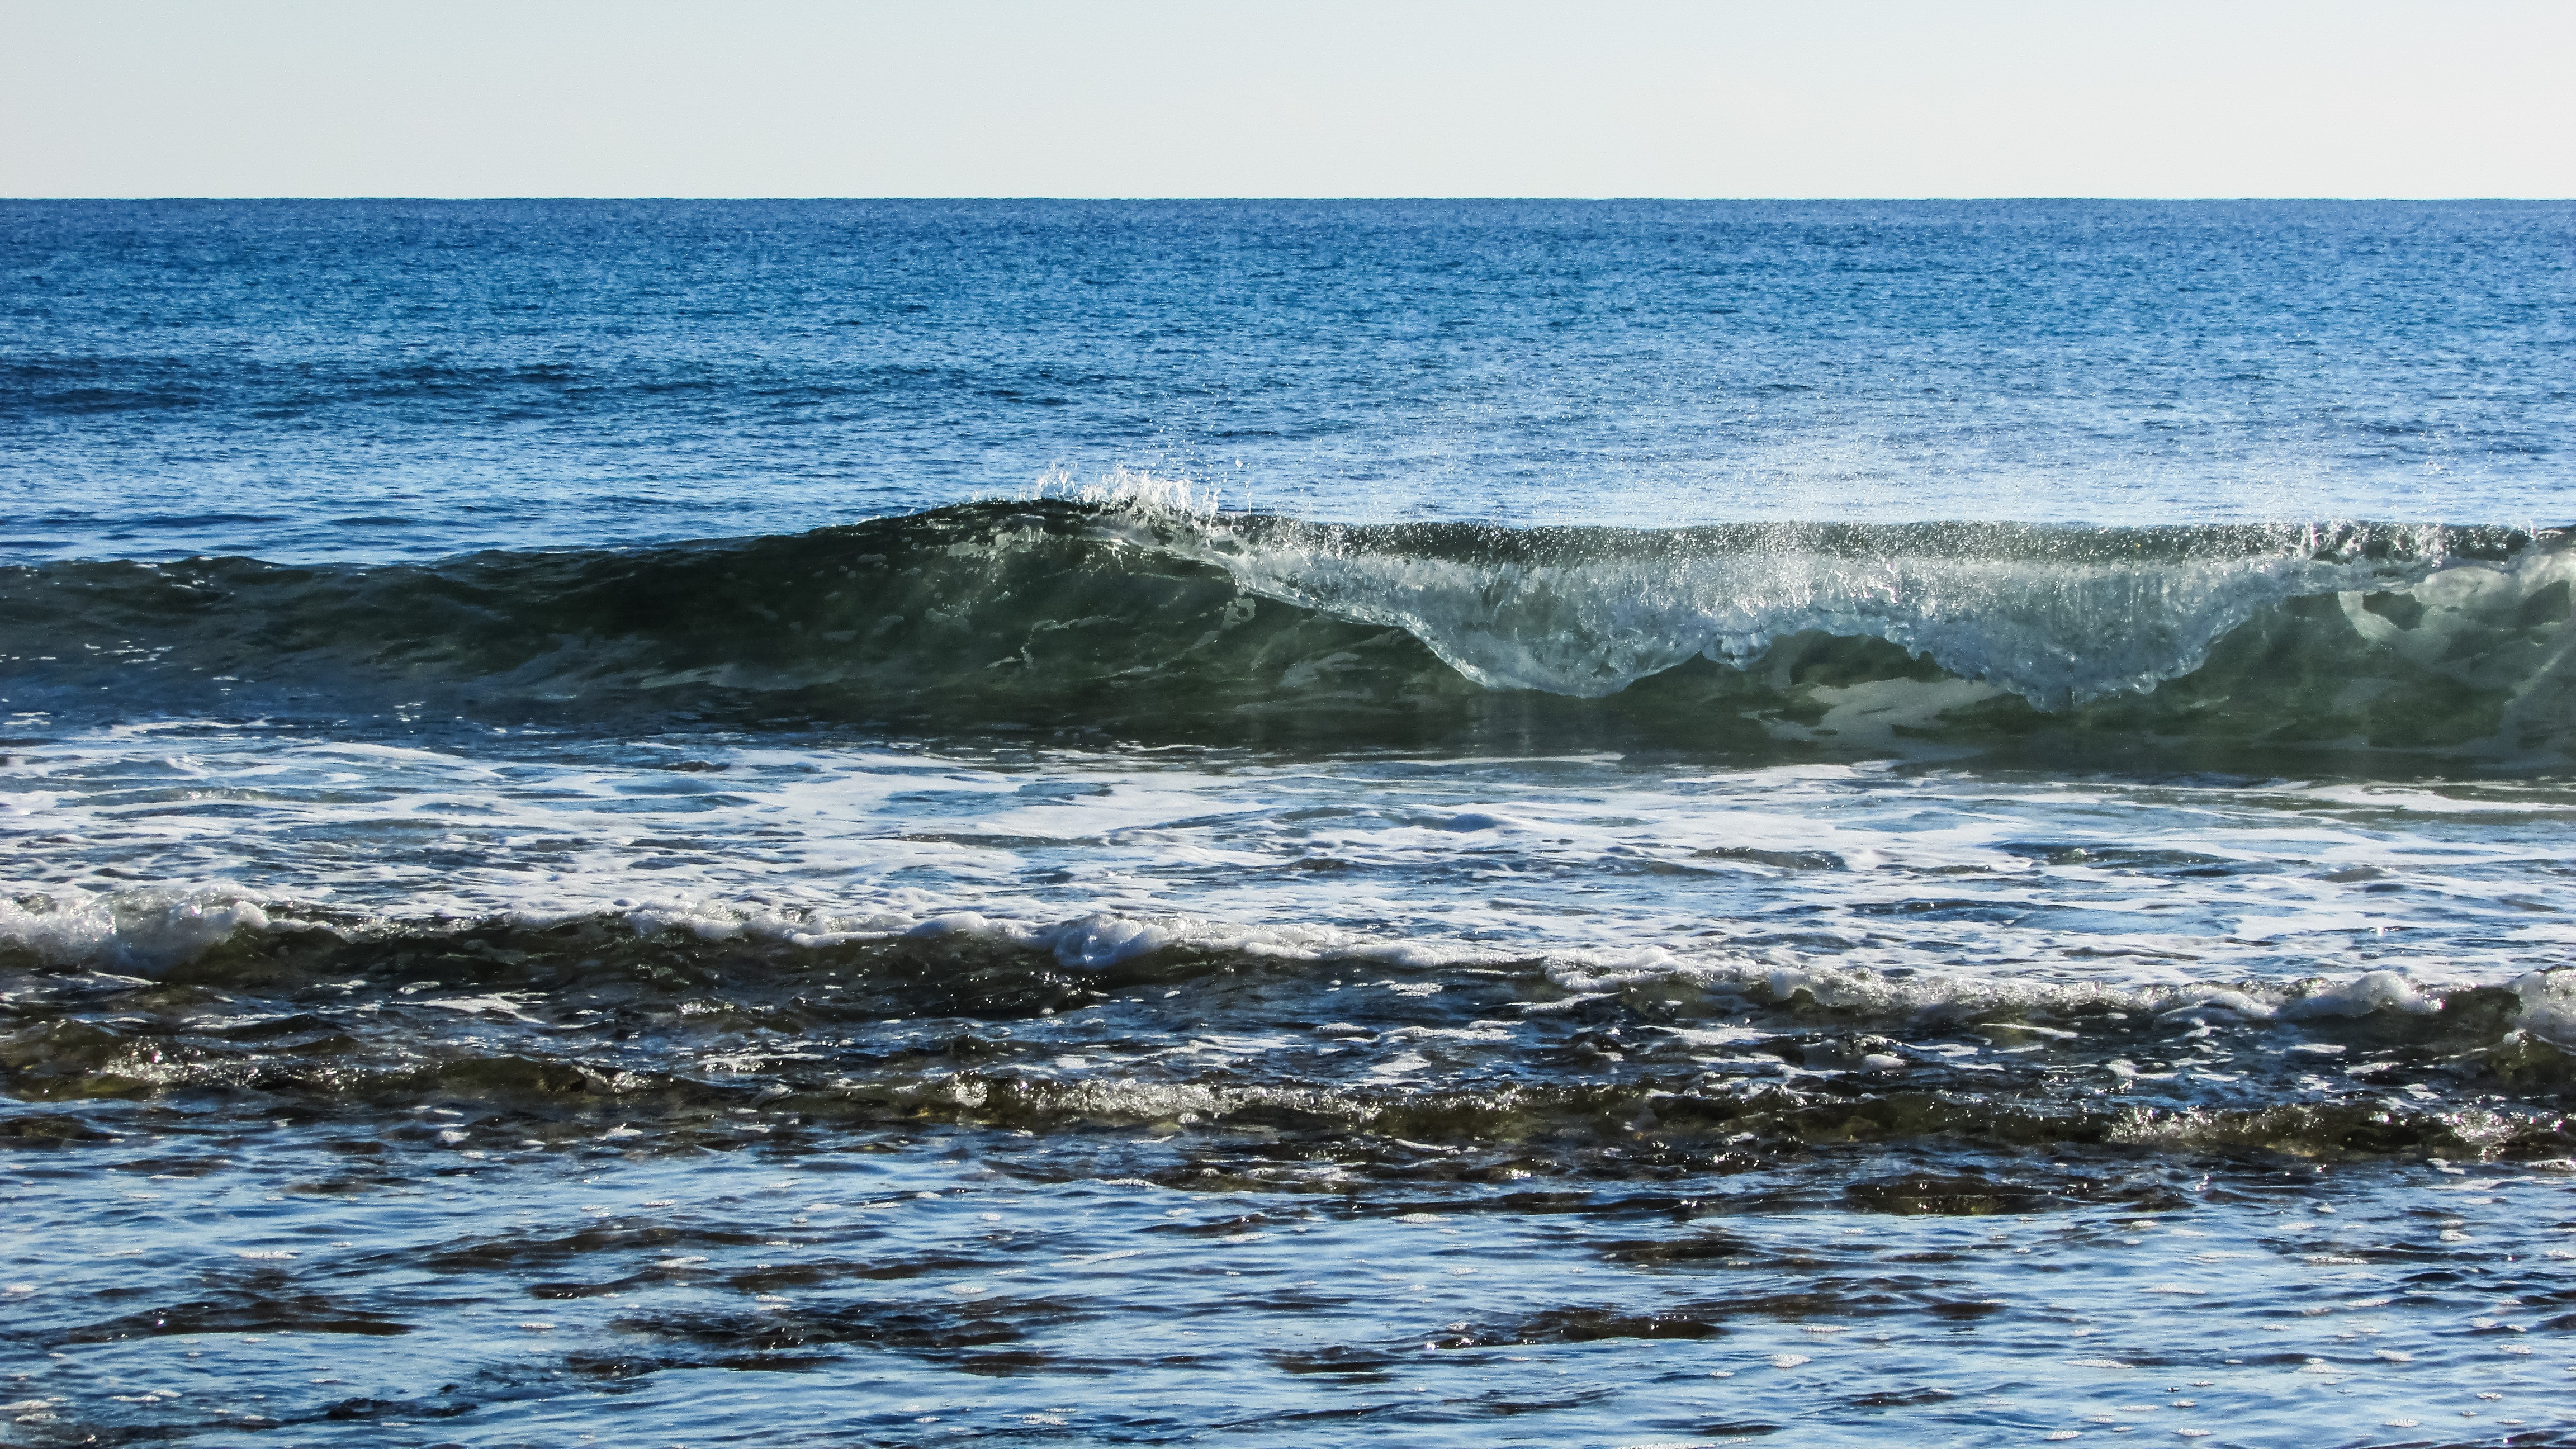
beach, sea, coast, water, rock, ocean, horizon, shore, wave, body of water, cyprus, ayia napa, wind wave